John Miller Turpin Finney

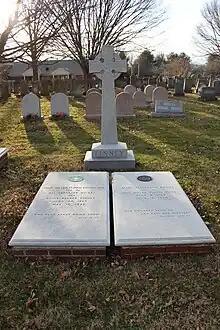
Grave of Finney and his wife in Churchville Presbyterian Church cemetery

Finney married Mary Elizabeth Gross in 1892, and they had four children together. He was "a very religious man" and was active in the Presbyterian Church.